Mineral County Courthouse (West Virginia)

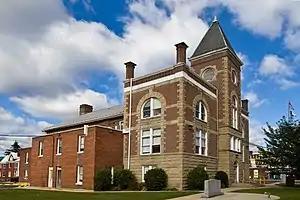
Mineral County Courthouse, September 2012

Mineral County Courthouse is a historic courthouse located at Keyser, Mineral County, West Virginia. It was built in 1868 and expanded or remodeled in 1894 and 1938–1941. The original section of the courthouse is a 2 1/2 story, brick building. The 1894 modifications are in the Romanesque Revival style. It is a three-story section constructed of brick and rusticated stone, with a low-pitched hipped roof. It features a centered tower topped with a pyramidal roof. The side and rear, two-story additions were constructed in 1938 and 1941 to provide additional county office space. U.S. Senator and vice presidential candidate Henry G. Davis donated land for the courthouse square.